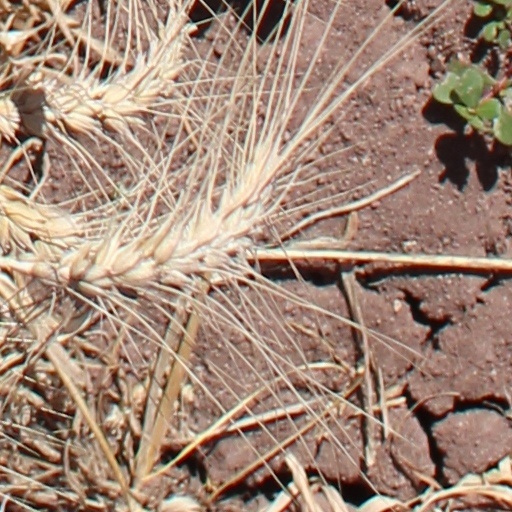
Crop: wheat